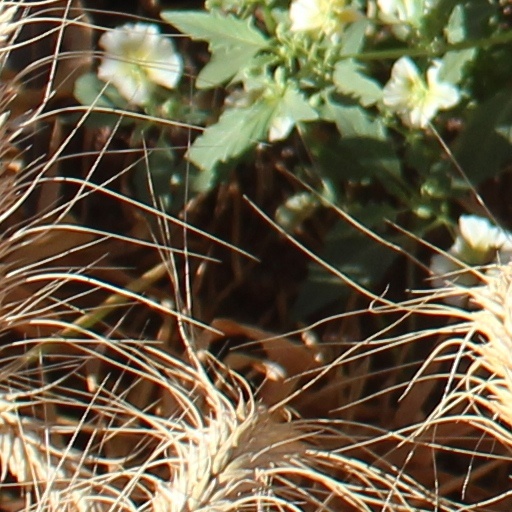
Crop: wheat